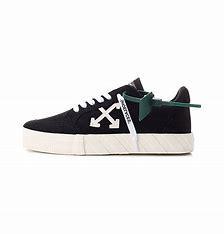
Brand: Off-White
Model: Off Vulc